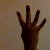
The image shows a hand gesture representing the number 4 in Indian Sign Language.